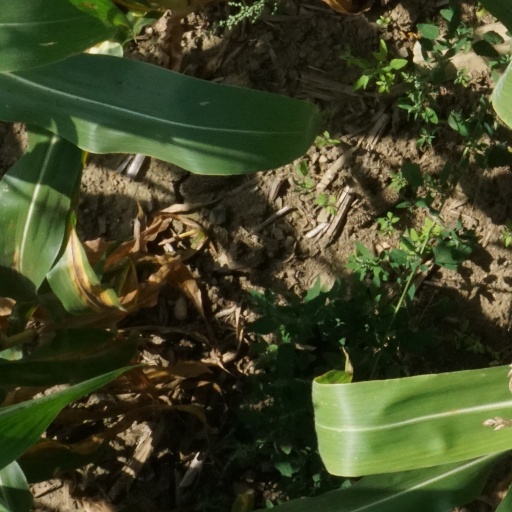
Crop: maize; corn